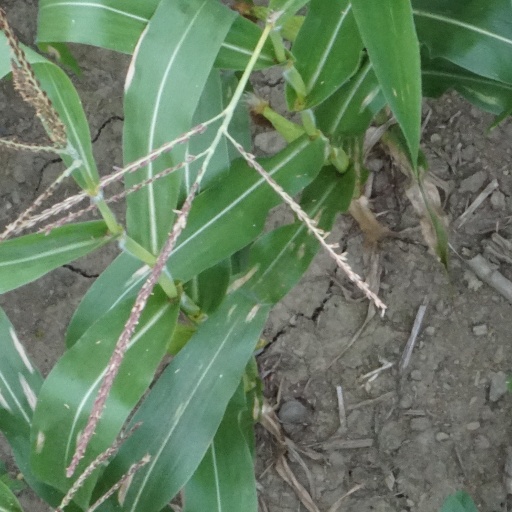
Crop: maize; corn